Demographics of the Supreme Court of the United States

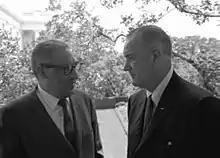
Thurgood Marshall, the first African-American Justice, speaking with his appointing President, Lyndon B. Johnson

No African-American candidate was given serious consideration for appointment to the Supreme Court until the election of John F. Kennedy, who weighed the possibility of appointing William H. Hastie of the United States Court of Appeals for the Third Circuit. Hastie had been the first African-American elevated to a Court of Appeals when Harry S. Truman had so appointed him in 1949, and by the time of the Kennedy Administration, it was widely anticipated that Hastie might be appointed to the Supreme Court. Kennedy gave serious consideration to this appointment, ensuring that this "represented the first time in American history that an African American was an actual contender for the high court".